Roosevelt Road (Taipei)

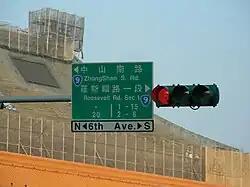
A road sign on Roosevelt Road.

Roosevelt Road is a north–south avenue and part of Provincial Highway 9 in Taipei, Taiwan, connecting Zhongzheng District, Daan District and Wenshan District with Xindian District, New Taipei City in the south of the Taipei metropolitan area. It was named after U.S. President Franklin D. Roosevelt, making it the only street named for a Western figure in Taipei, excluding the former MacArthur Thruway.